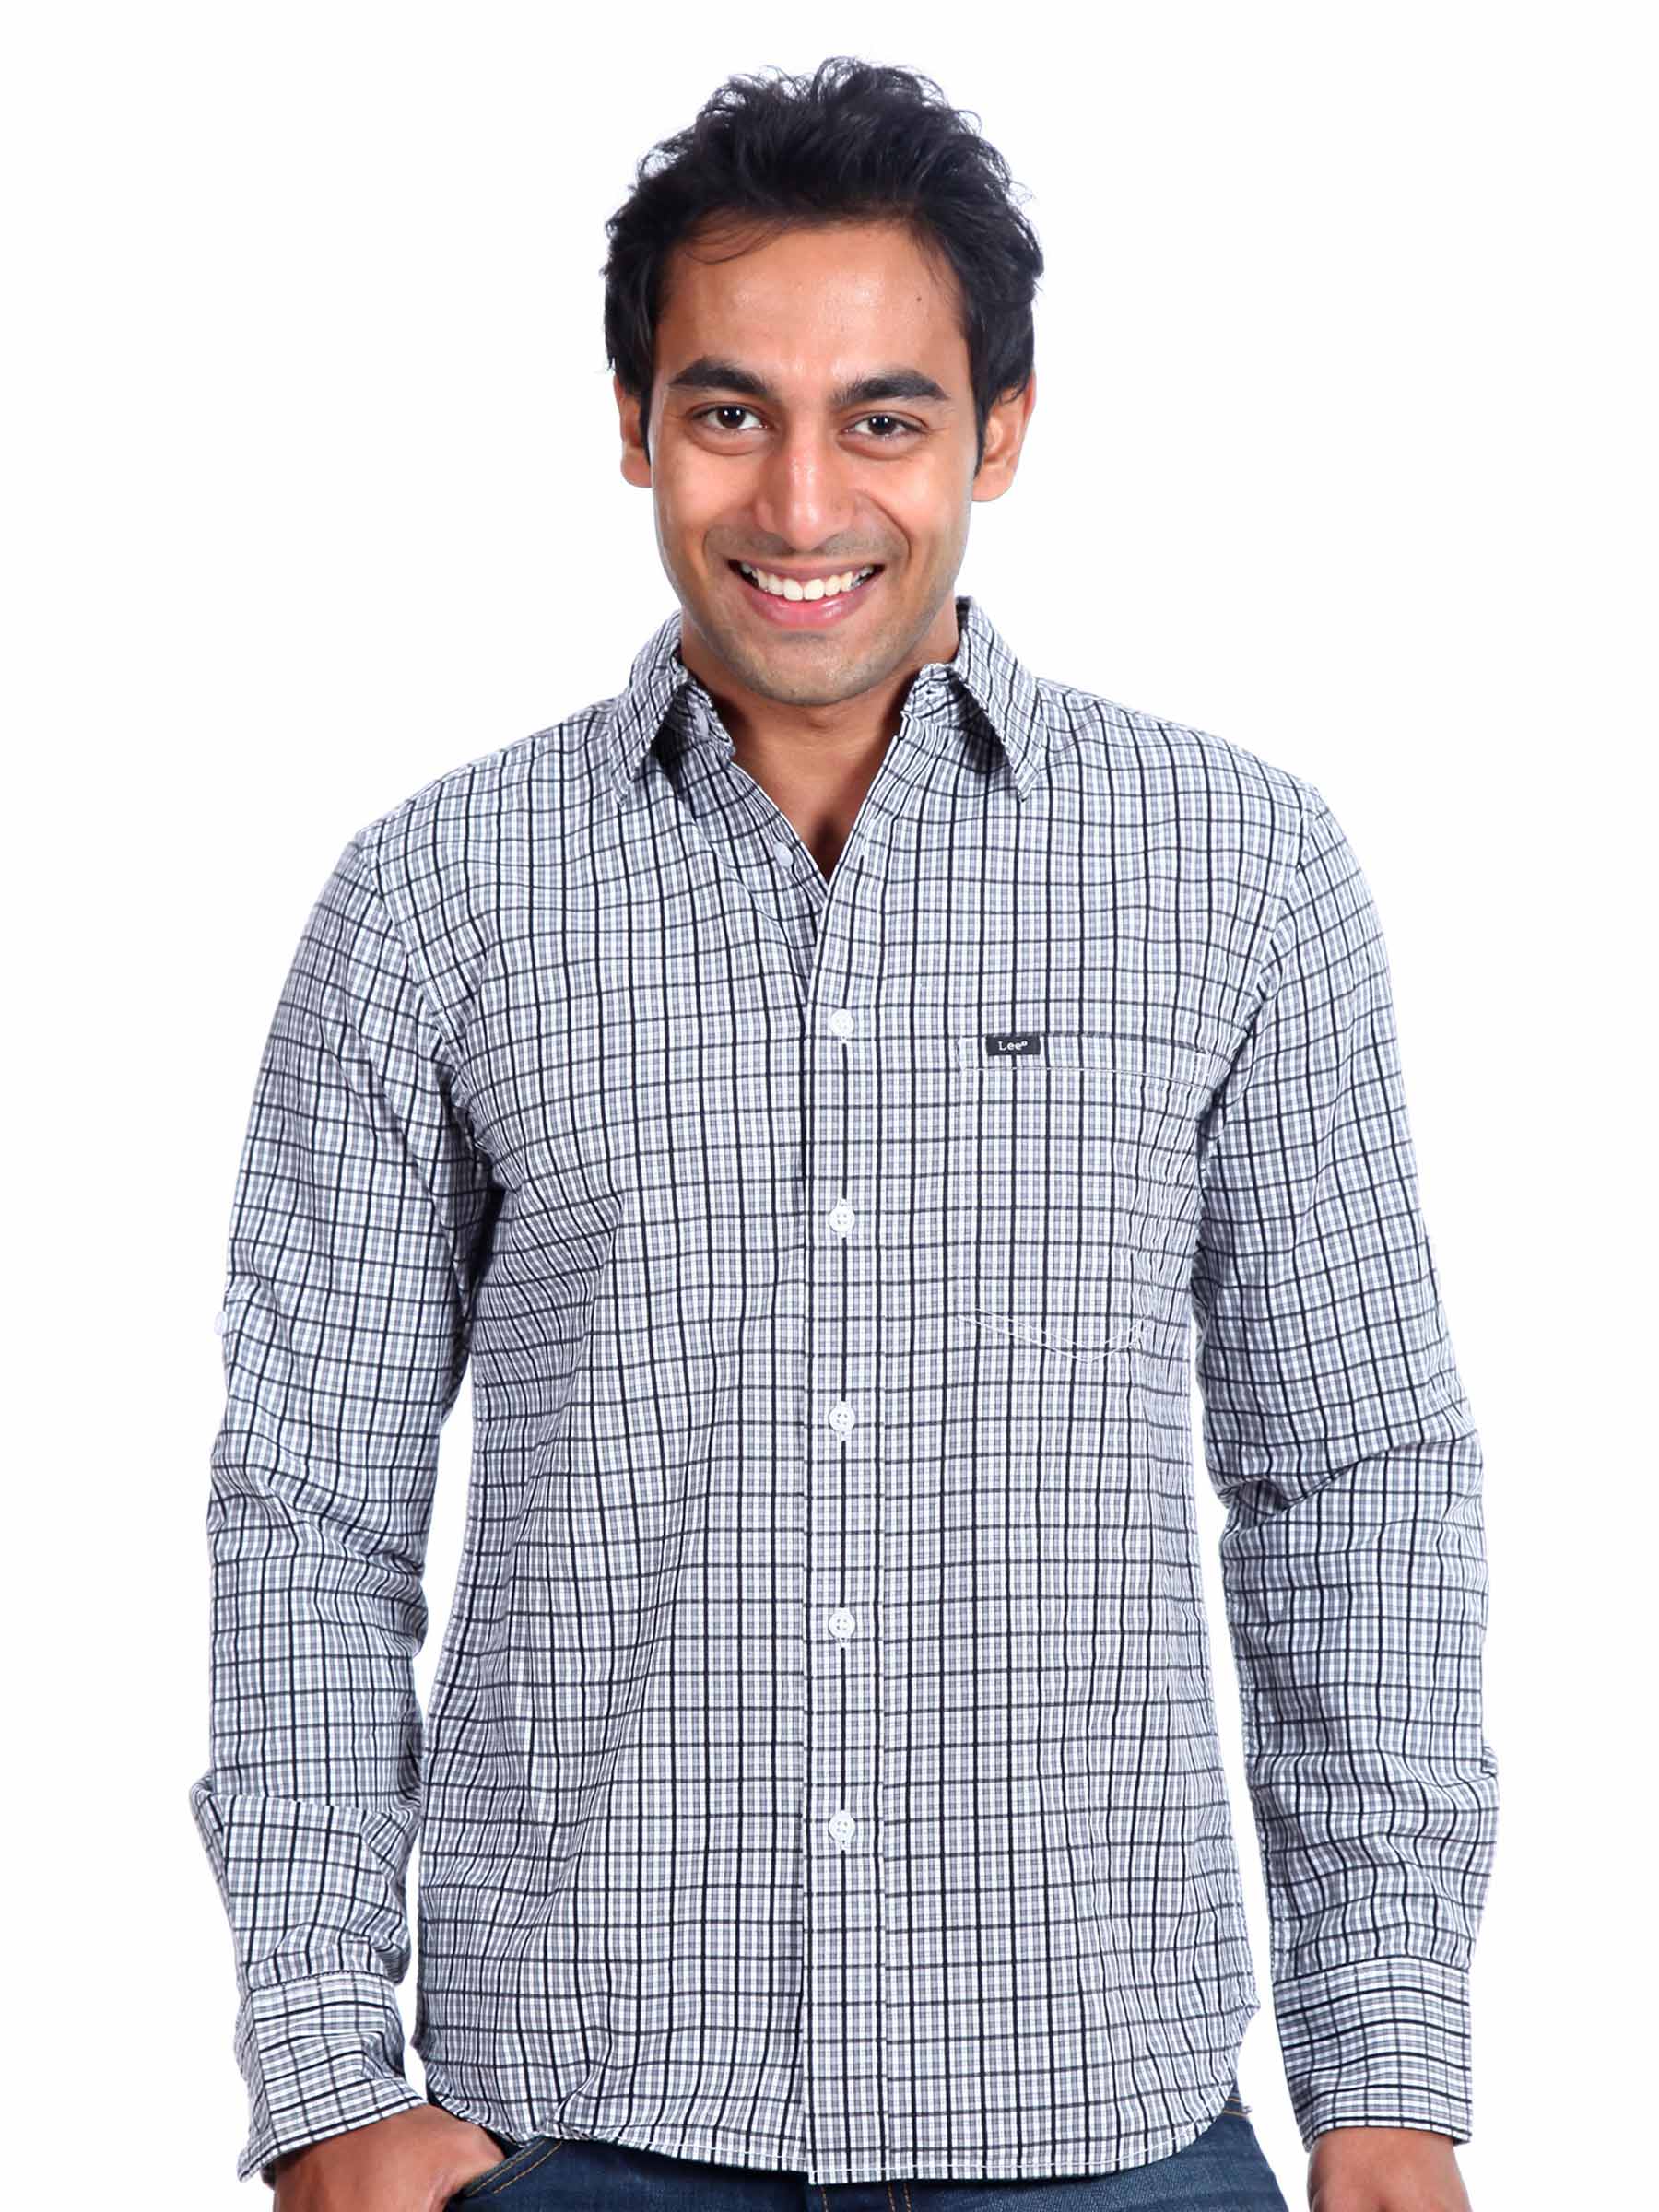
Lee Men Checks White Shirt
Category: Apparel / Topwear / Shirts
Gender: Men
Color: White
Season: Winter 2010
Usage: Casual